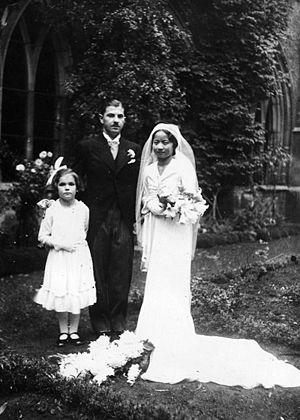
Qian Xiuling, ou Siou-Ling Tsien de Perlinghi, est une scientifique sino-belge qui a reçu une médaille pour avoir sauvé près de cent vies au cours de la Seconde Guerre mondiale en Belgique. Une série télévisée biographique de 16 épisodes lui a été consacrée en Chine.